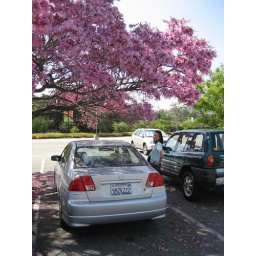
Even the trees in the parking lot were in full bloom. Our car was purple by the time we got back.